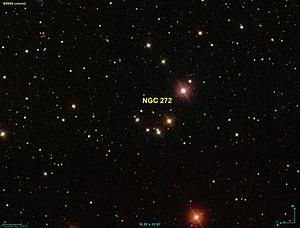
Image créée à l'aide du logiciel Aladin Sky Atlas du Centre de Données astronomiques de Strasbourg et des données de SDSS (Sloan Digital Sky Survey).